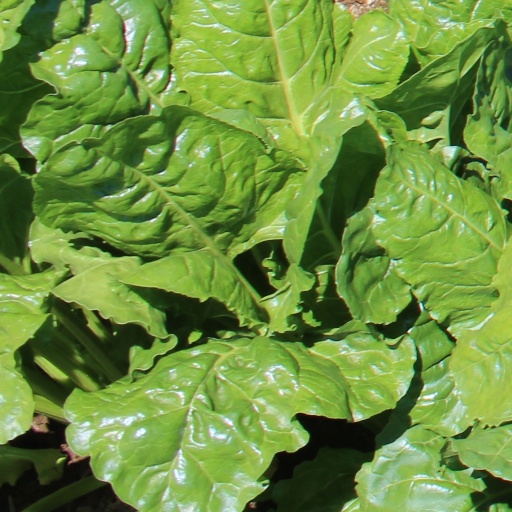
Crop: sugar beet